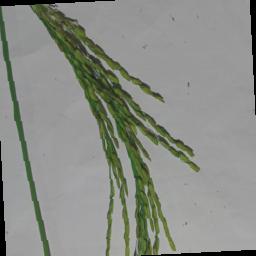
Label: Rice___Neck_Blast